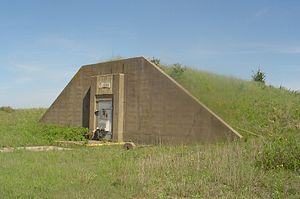
Dépot munitions
Un dépôt de munitions est un lieu dans lequel sont ou peuvent être stockés des munitions ou explosifs ; il peut s'agir de bombes, torpilles, mines, grenades, petites munitions d'armes à feu, etc.
Le service interarmées des munitions est un organisme interarmées des forces armées françaises créé par un arrêté le 25 mars 2011. Il est constitué de pyrotechniciens de l'Armée de Terre, des mécaniciens armements de l'Armée de l'Air, de pyrotechniciens de la Marine et de personnel civil de la Défense, dont des ouvriers d'État en pyrotechnie.